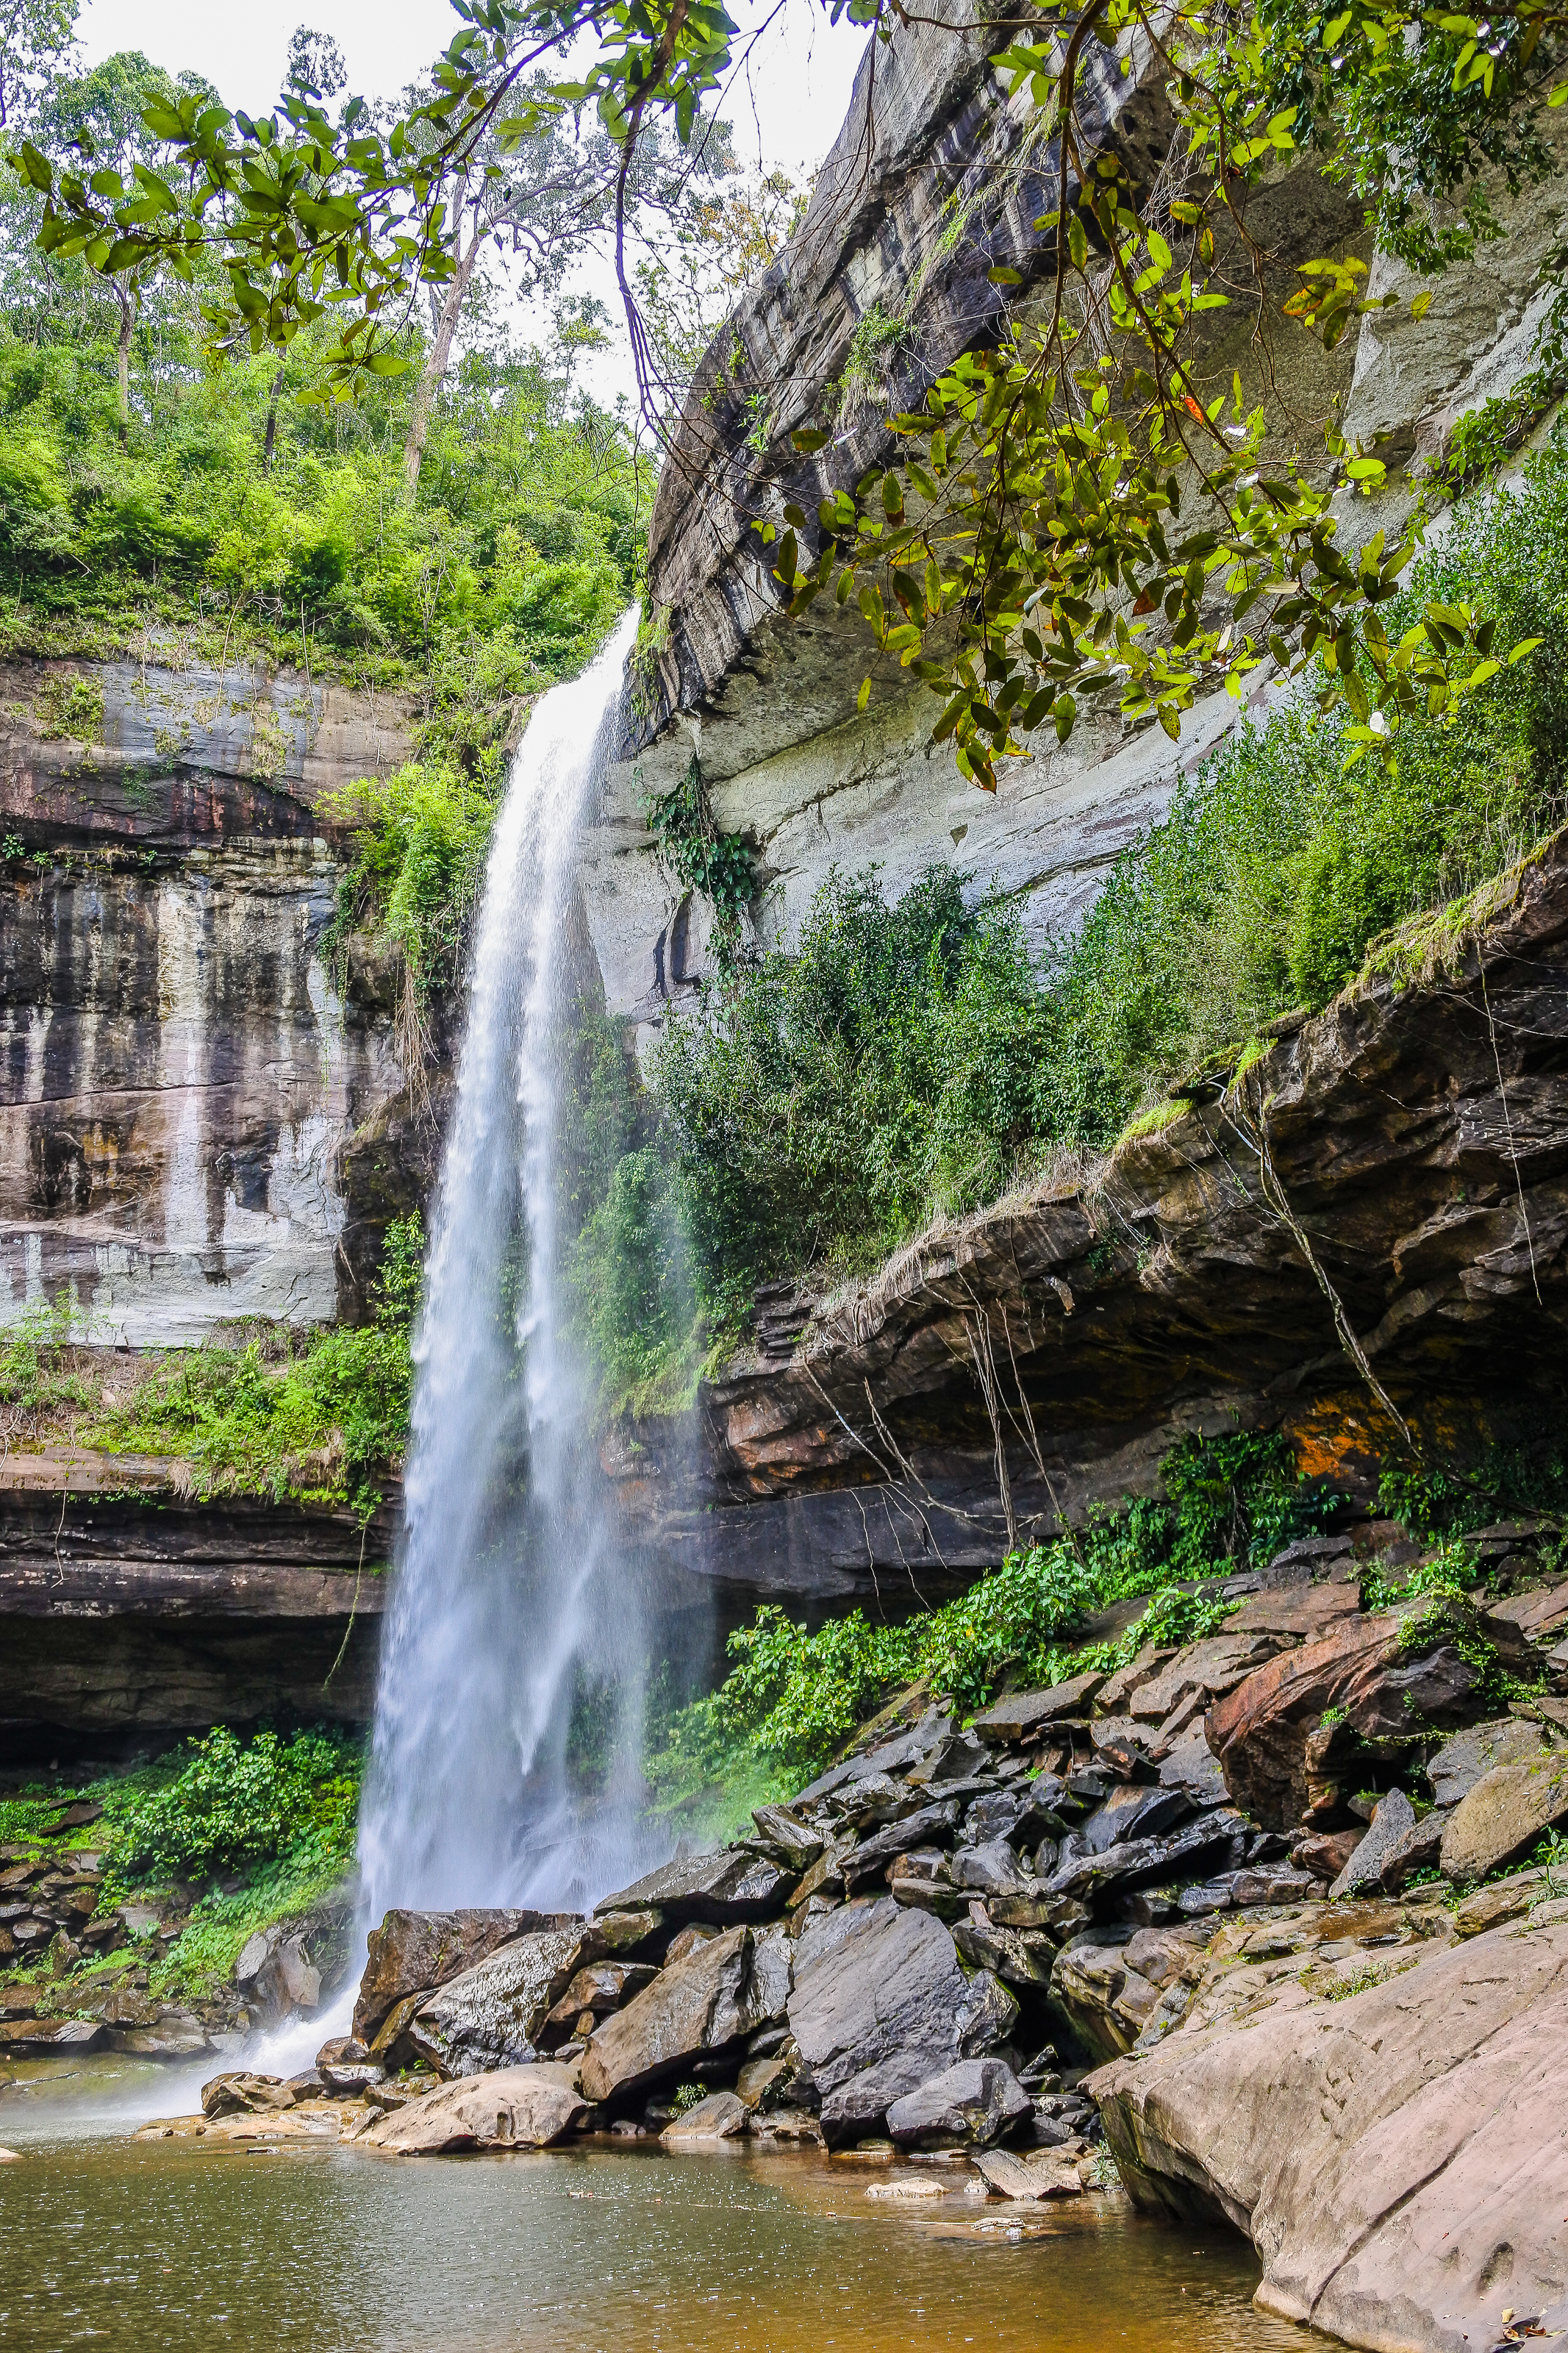
beauty, freshness, inside, scenic, amazing, beautiful, mountain, view, russia, white, bak teo, thailand, landmark, cave, natural, tree, thai, water, highest, light, background, wilderness, jungle, forest, tourism, holiday, summer, rock, fall, waterfall, national, highest waterfall, park, phu chong, green, nature, huai luang, relax, wet, leaf, stone, outdoor, tropical, foliage, khao, river, fresh, travel, wild, landscape, body of water, water resources, natural landscape, vegetation, watercourse, nature reserve, stream, state park, water feature, formation, national park, spring, chute, plant, rainforest, branch, ravine, vacation, outcrop, hill station, creek, wildlife, escarpment, rapid, moss